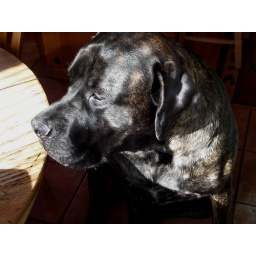
by the kitchen table